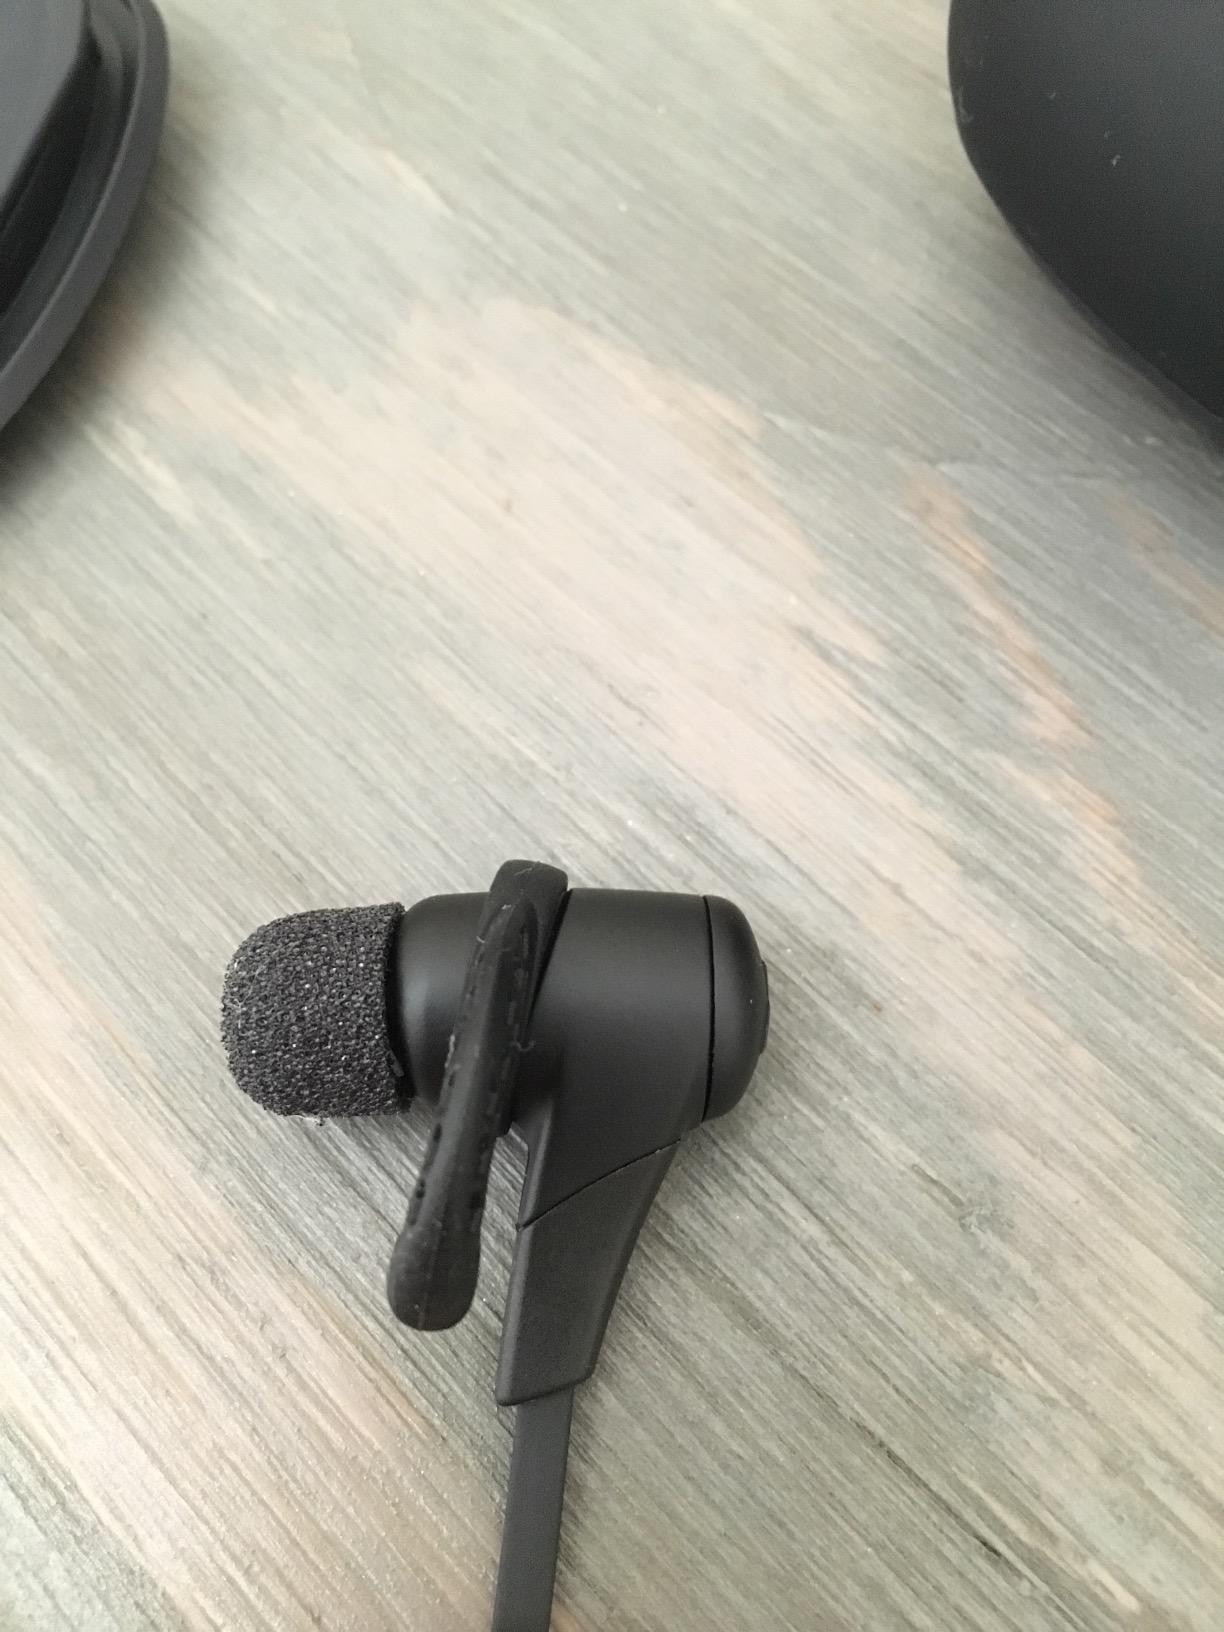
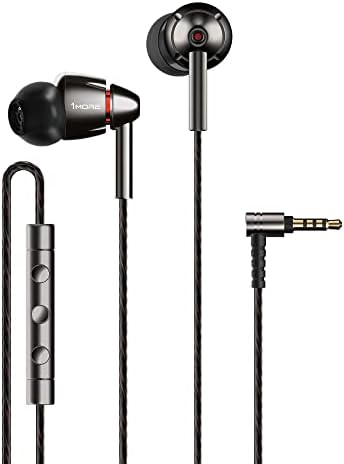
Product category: headphones
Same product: no